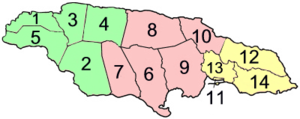
La Jamaïque, en anglais : Jamaica, est une île de la mer des Caraïbes. Elle constitue un pays indépendant, faisant partie des Antilles, situé au sud de Cuba et à l'Ouest de l'île Hispaniola, territoire d'Haïti et de la République dominicaine.
Le comté du Middlesex est l'un des 3 comtés de la Jamaïque au centre.
Surrey est l'un des comtés de la Jamaïque.
Le comté de Cornwall est l'un des trois comtés de la Jamaïque situé à l'ouest.